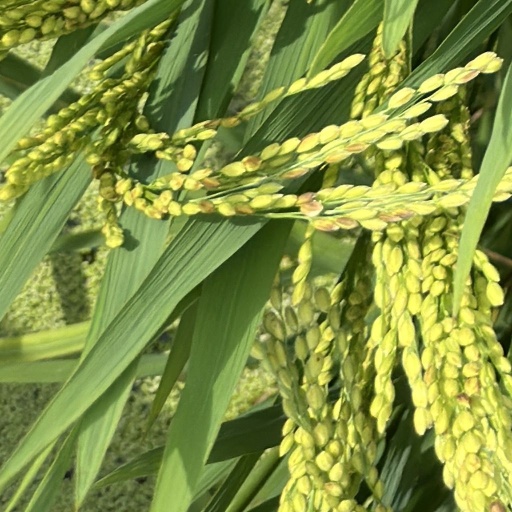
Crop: rice